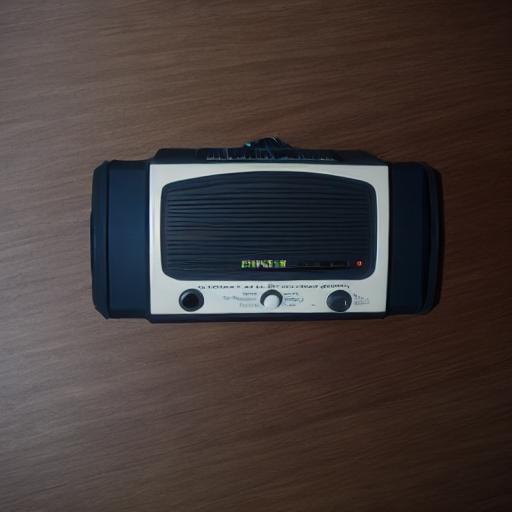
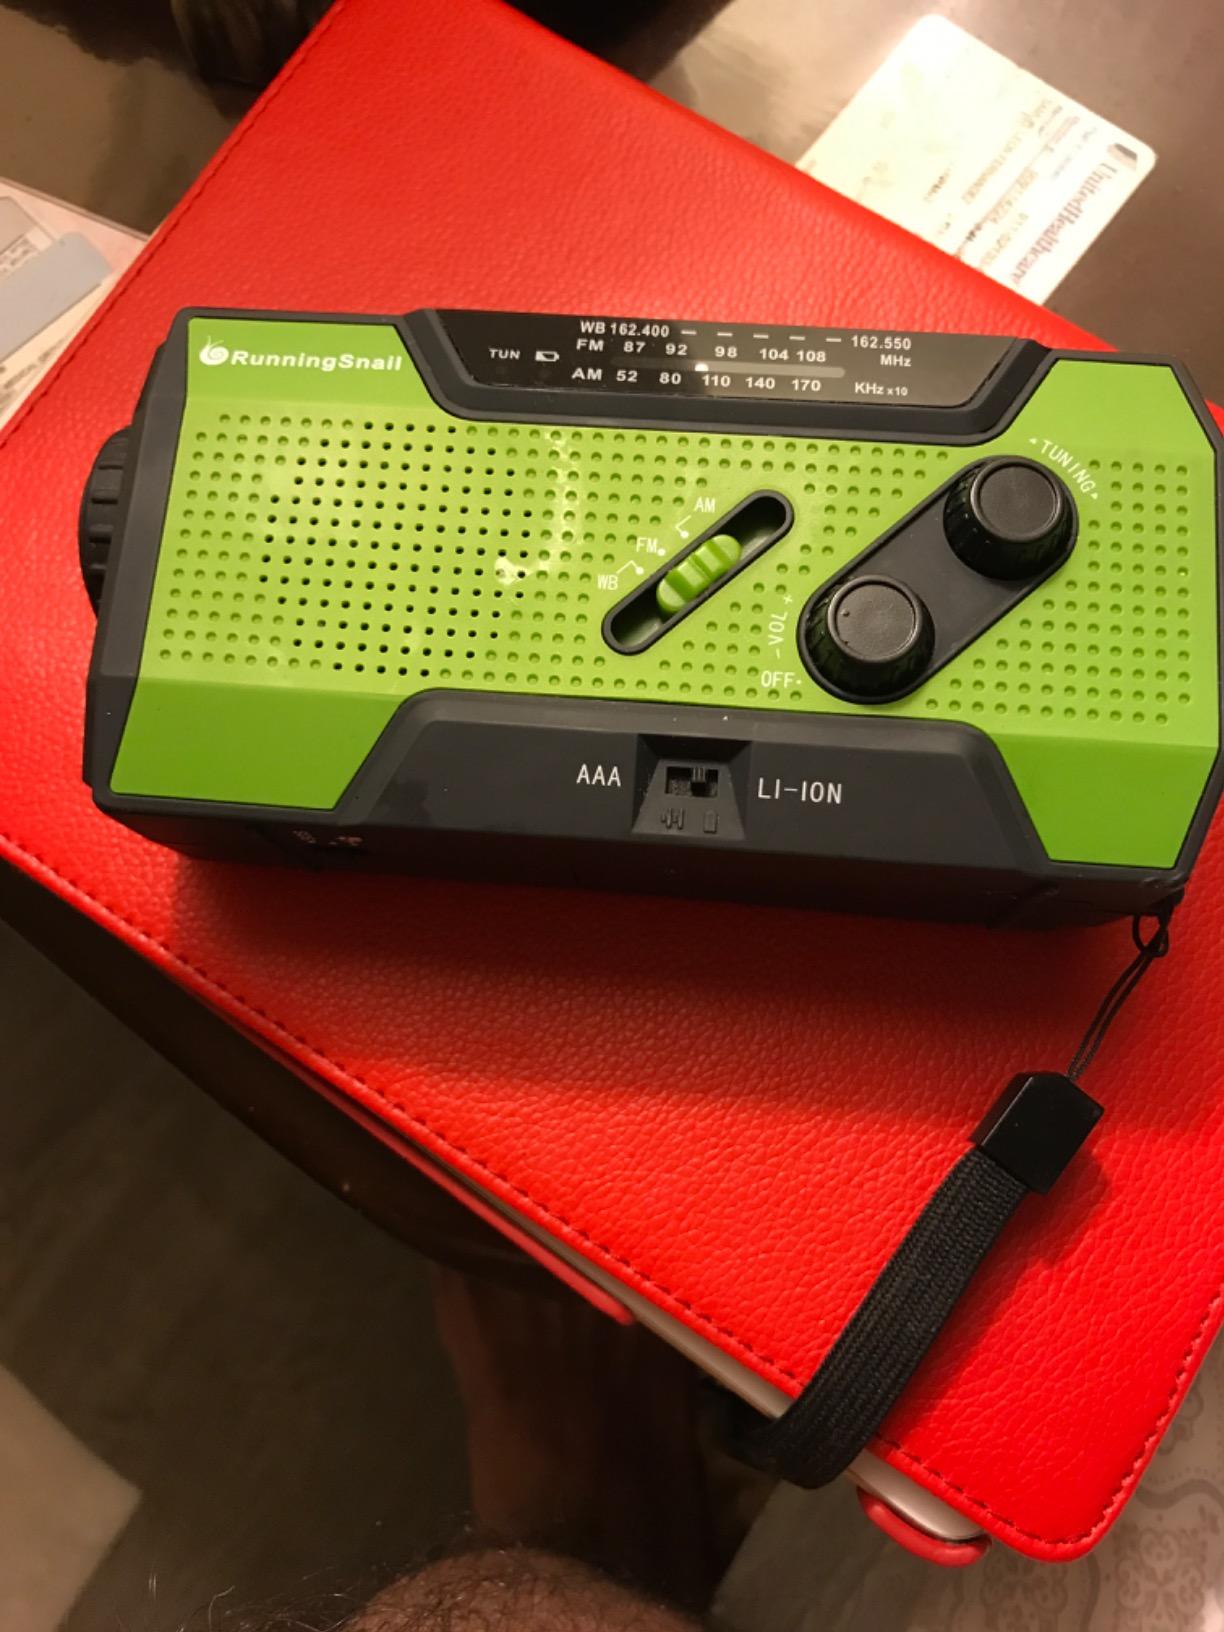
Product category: radio
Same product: no